Education in New Brunswick

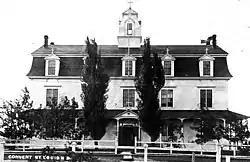
Roman Catholic Convent school at St.-Louis-de-Kent in 1910.

The churches were of course free to operate schools without interference from the government. This occurred in a great number of places; the Catholic church in particular constructed prominent and grandiose buildings, such as the Convent at St.-Louis-de-Kent depicted at right. The Catholic church, not being restricted by mundane things like taxes and electors, could afford to establish residential schools wherever it seemed propitious. The Anglican Church in New Brunswick operated, from about 1820 until at least 1870, "Madras Schools" along the lines drawn by Andrew Bell. The Anglican system was useful, notes a biographer of Bell, "when funds were sparse and teachers in very short supply."